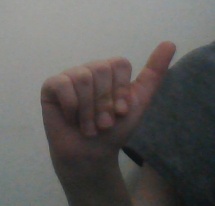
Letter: dhad